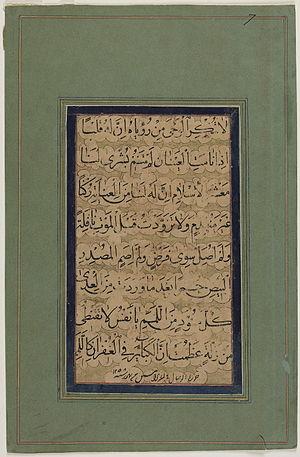
Le naskh, aussi appelé naskhi ou neskhi, est le style d'écriture le plus répandu pour les langues utilisant l'alphabet arabe. C'est ce style que l'on apprend à l'école et que l'on emploie pour la calligraphie et l'écriture usuelle, manuscrite ou imprimée.